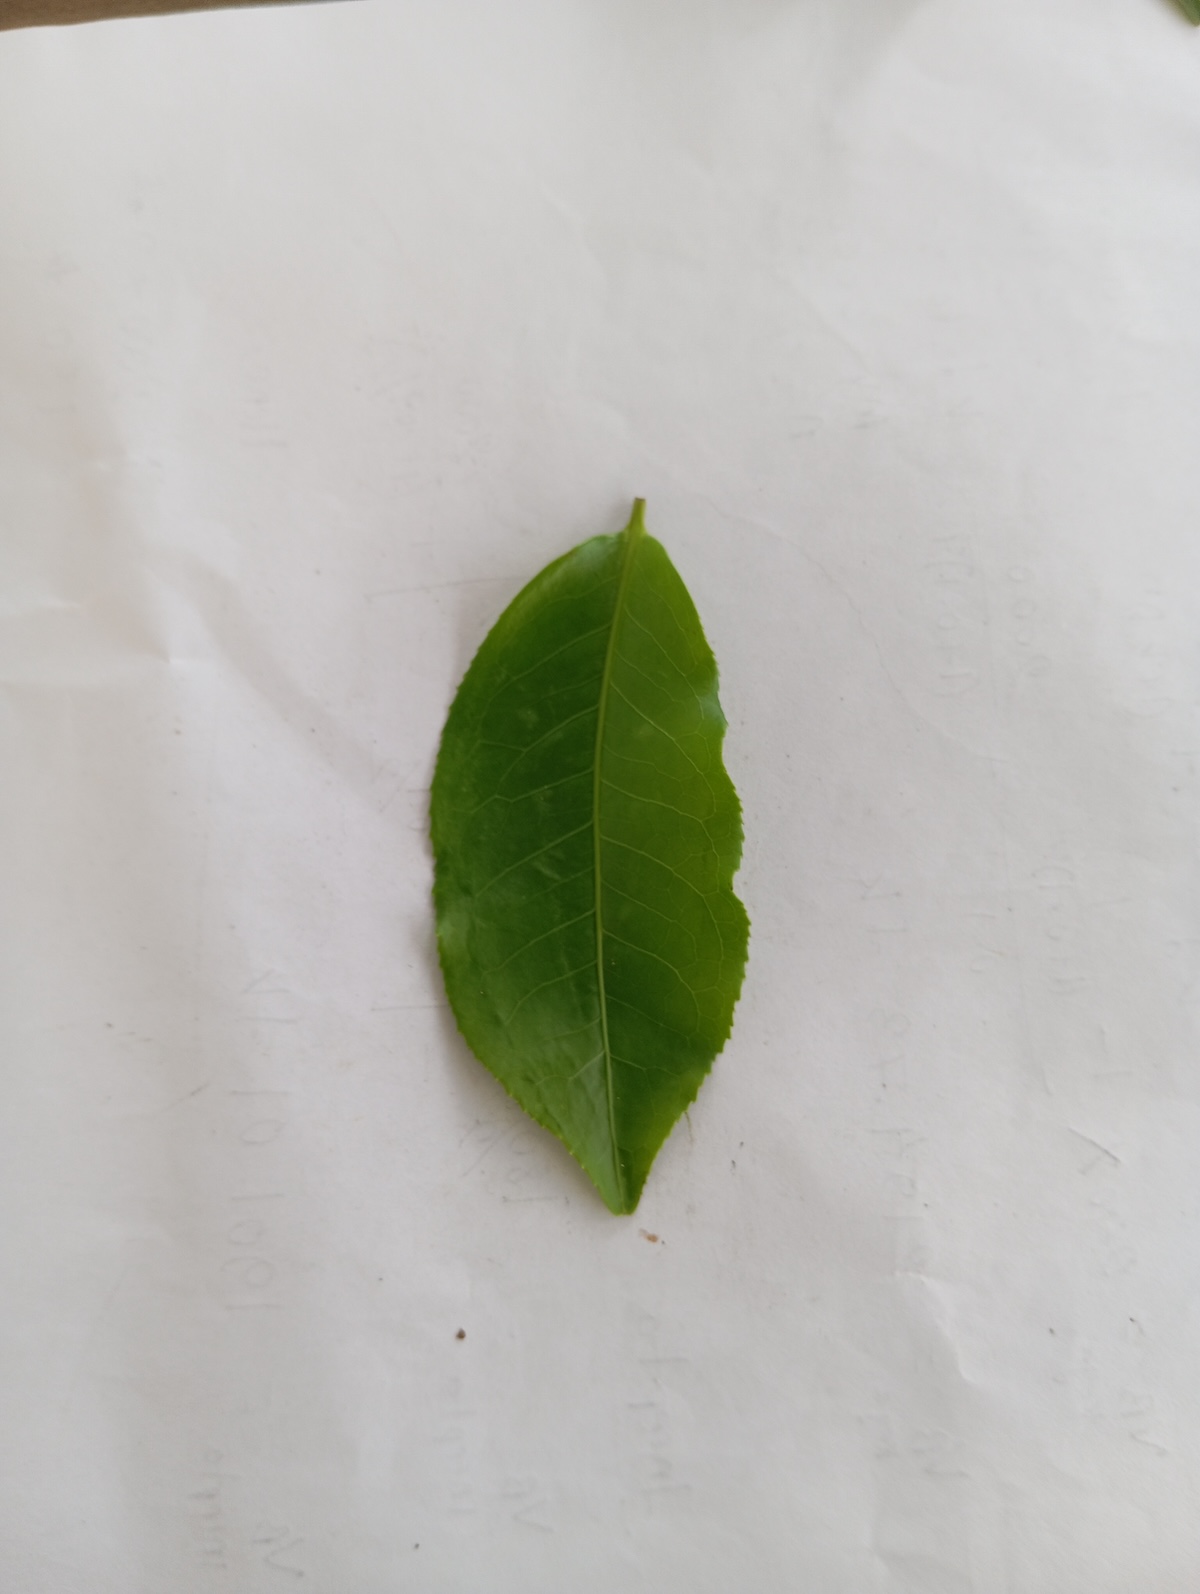
Label: Healthy leaf